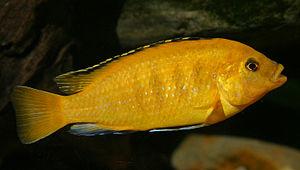
Labidochromis est un genre de poissons de la famille des Cichlidae. Toutes ses espèces sont endémiques du lac Malawi.